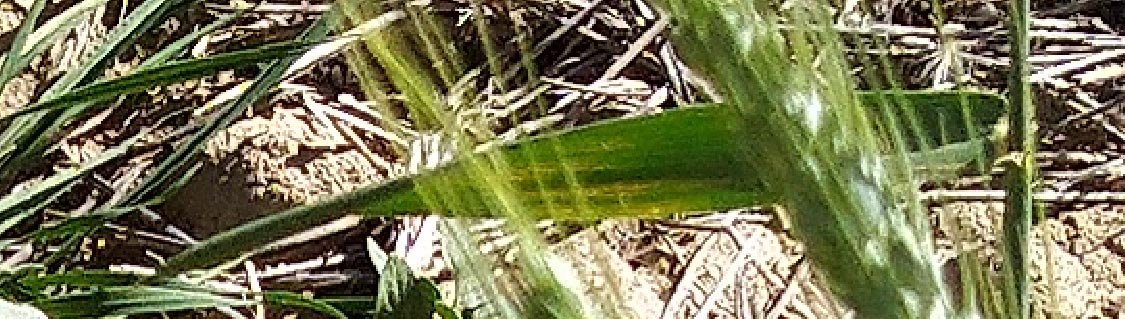
Label: Wheat___Healthy